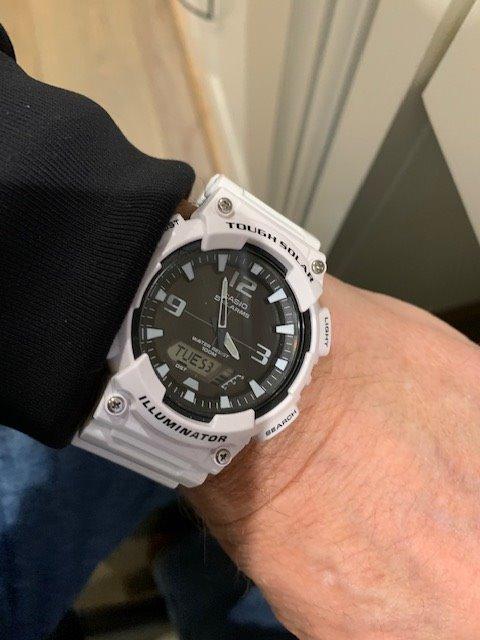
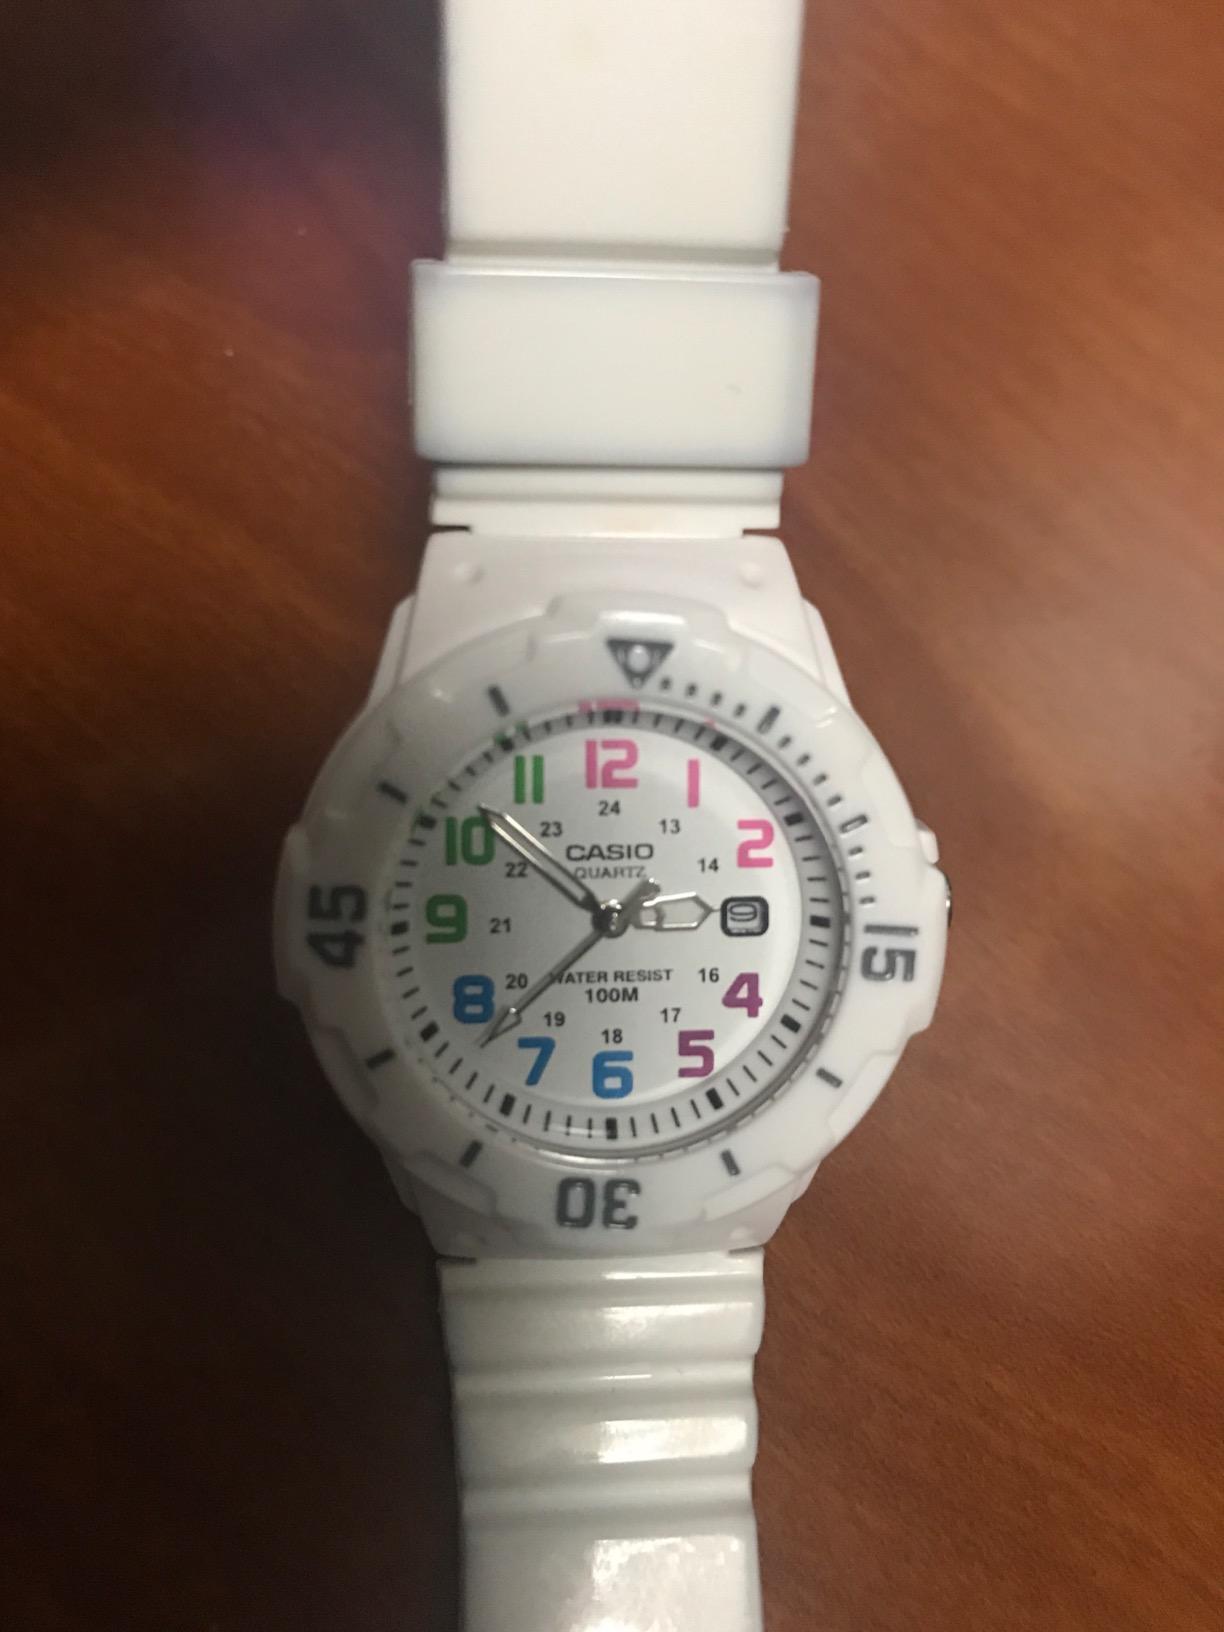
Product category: accessories_watch
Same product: no